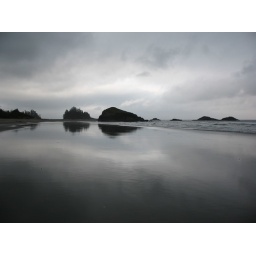
The cloudy sky is reflected in the wet sand at Schooner Cove in Pacific Rim National Park. June 2007.